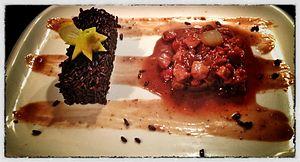
Porc fermier des Alpes de Haute Provence au miel de Lavande sublimé par son riz noir du Piémont aux saveurs citronnées